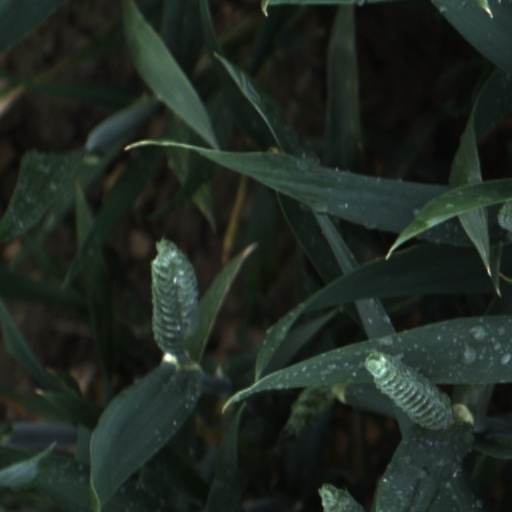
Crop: wheat